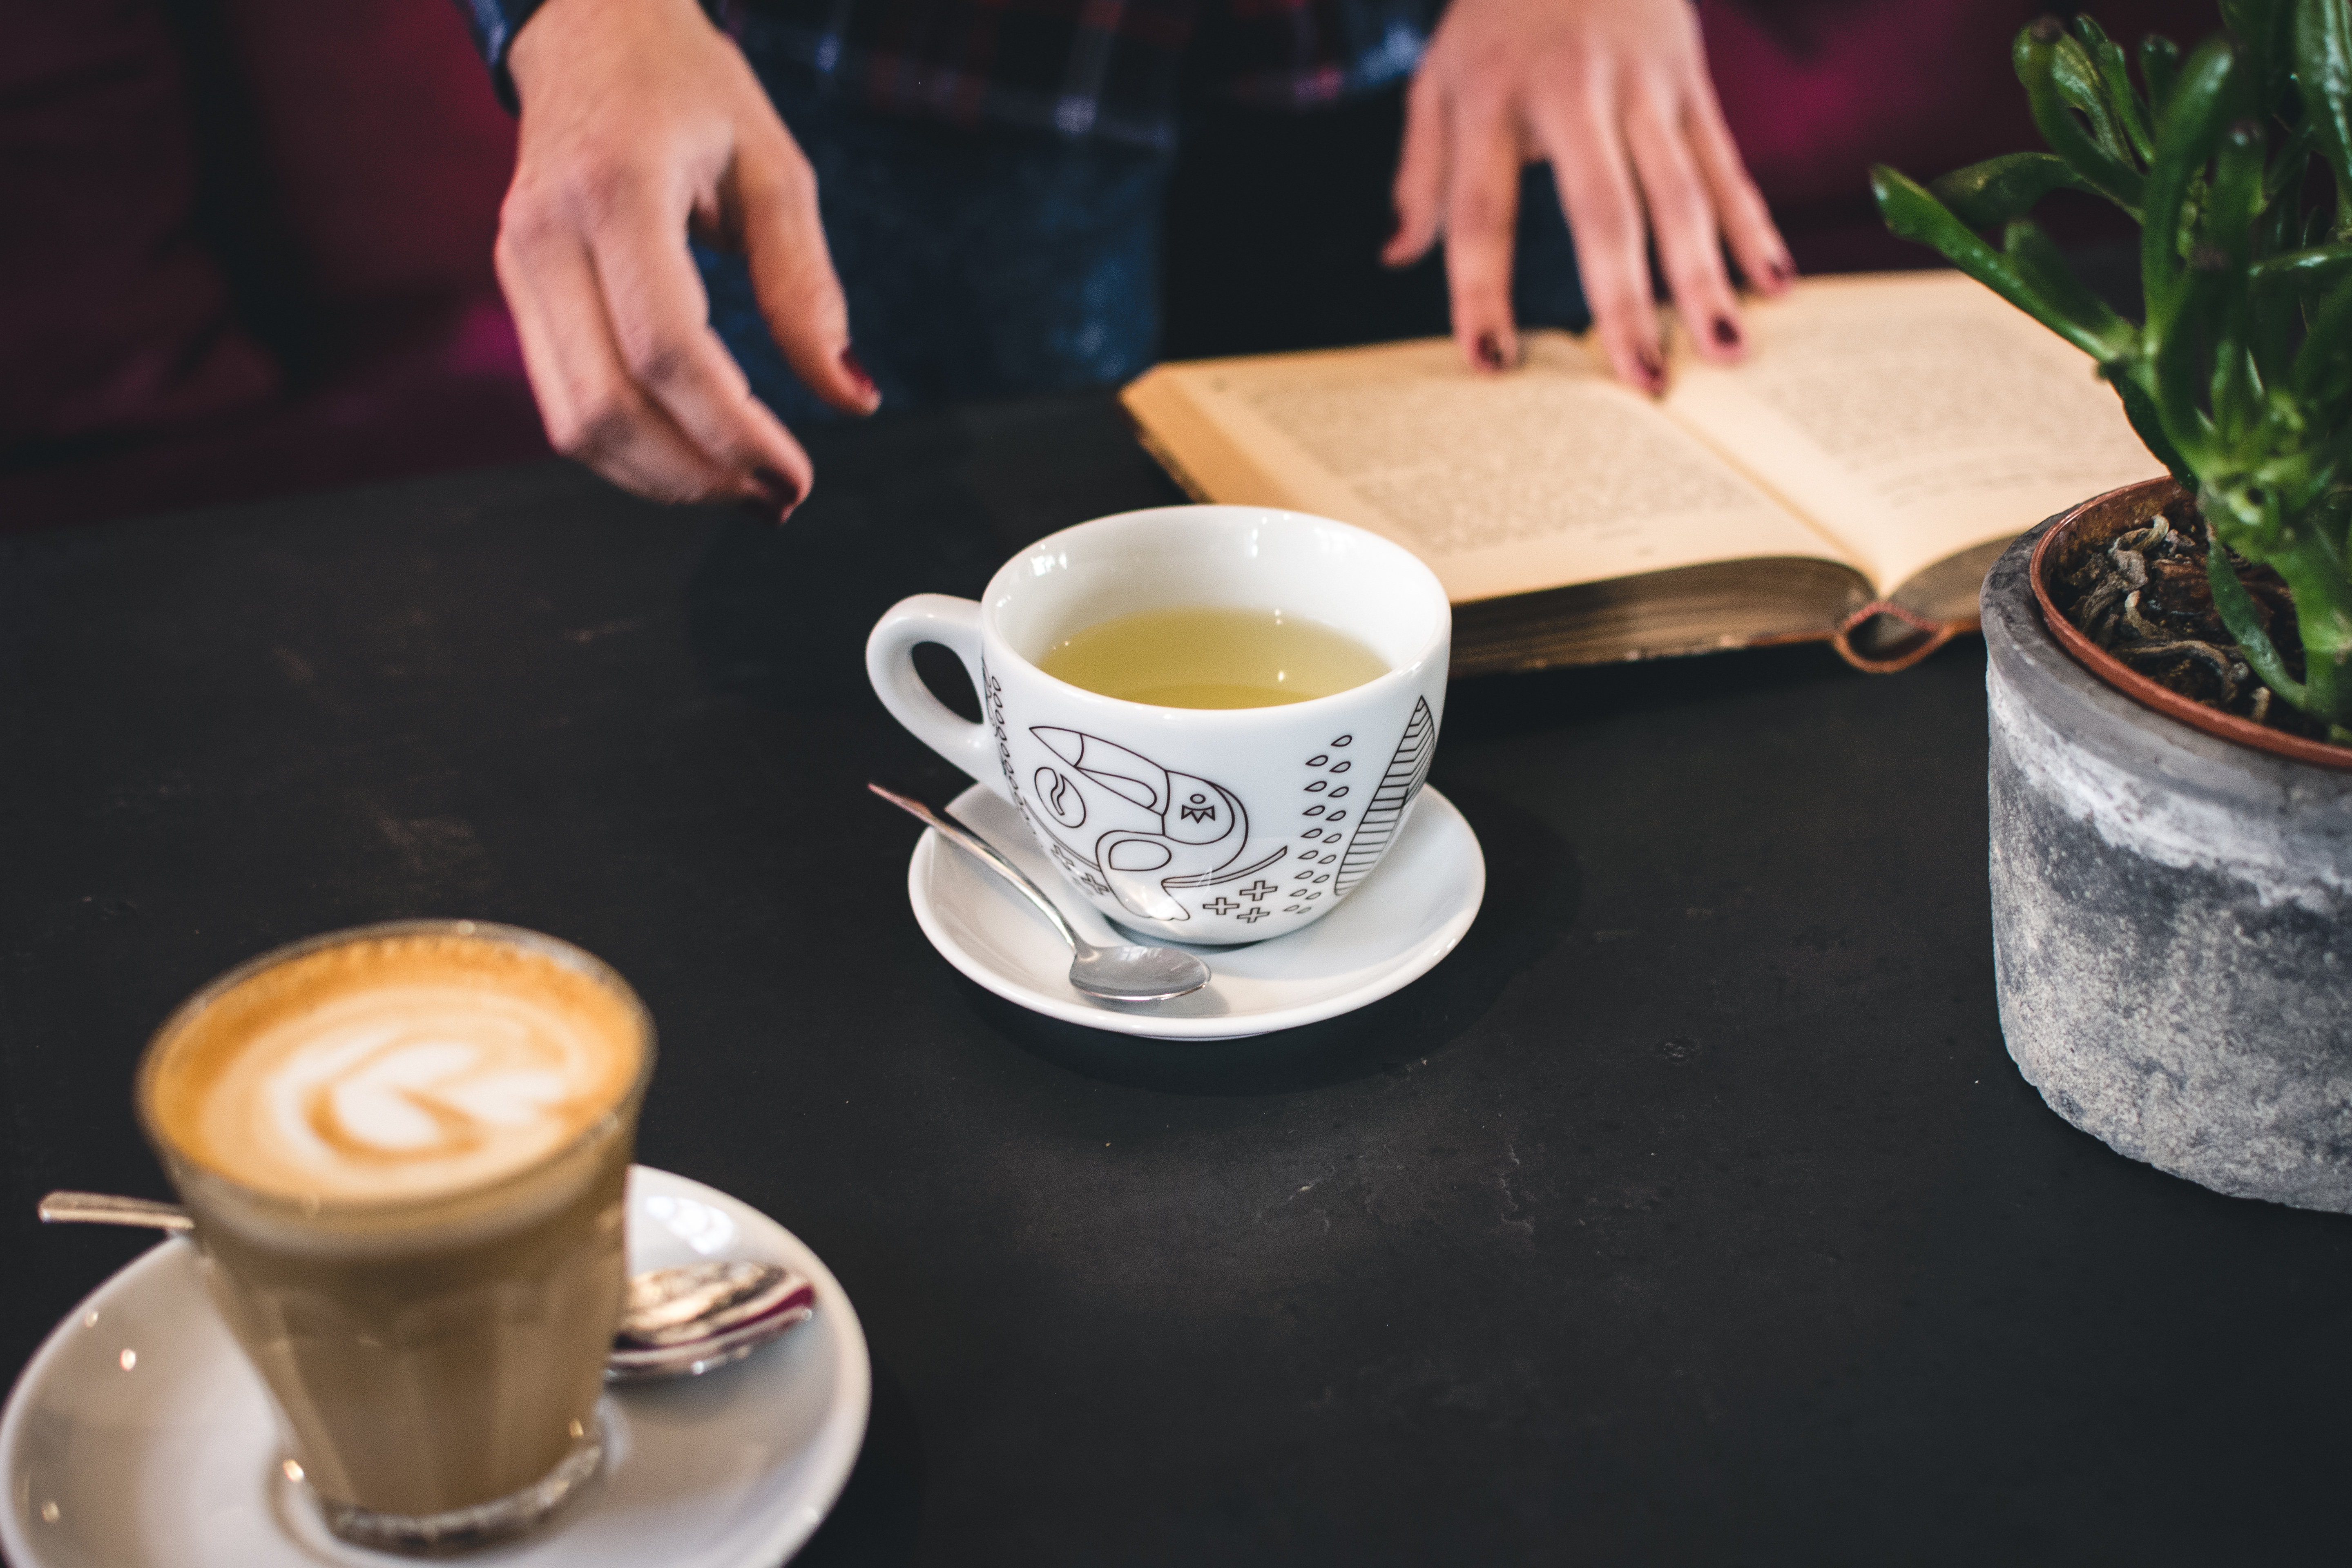
coffee, cup, drink, coffee cup, espresso, turkish coffee, serveware, caff macchiato, cappuccino, cortado, cafe au lait, table, food, caffeine, saucer, cafe, cuban espresso, coffeehouse, lungo, ristretto, flat white, sweetness, hot chocolate, tableware, ipoh white coffee, latte, drinkware, caff americano, white coffee, tea, cuisine